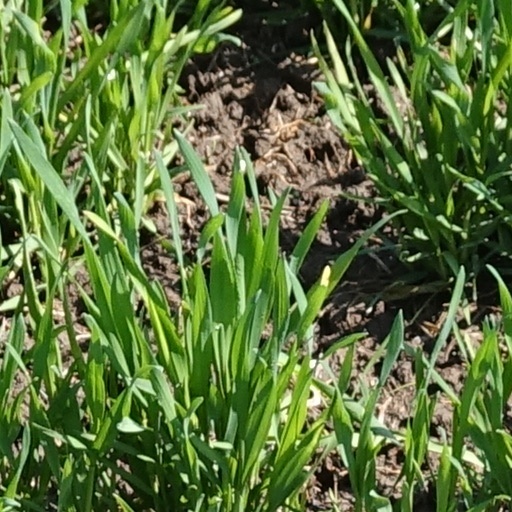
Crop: wheat